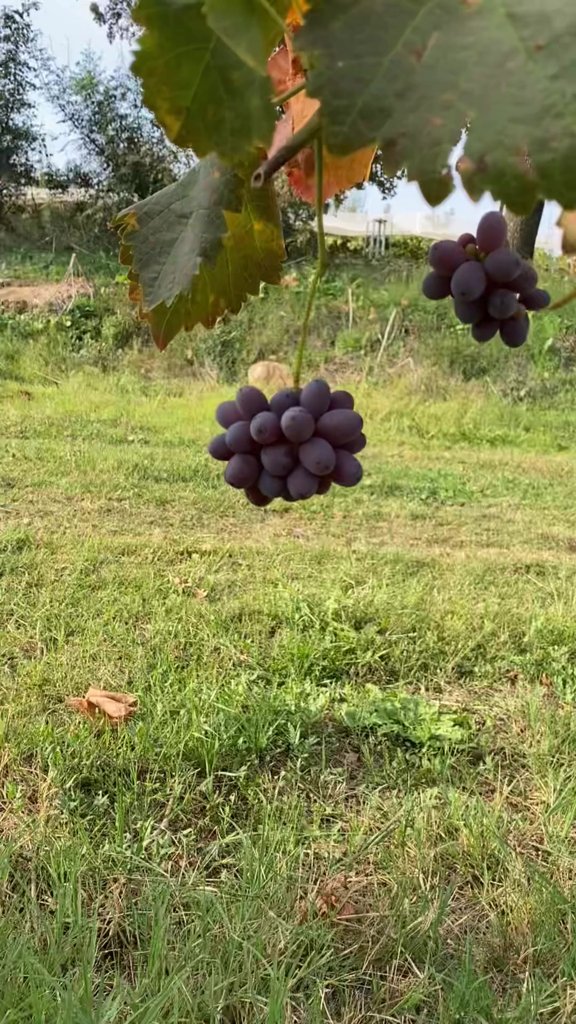
Berries visible: 33
Grape clusters: 2